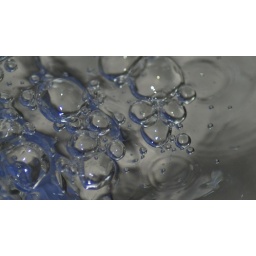
Took these in my kitchen sinkUsed a small purple bowl to add colorNikon D80 | Quantary 70-300mmMacro function used